Inter-American Development Bank

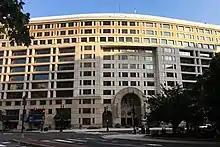
Main building of the Inter-American Development Bank headquarters at Washington, D.C.

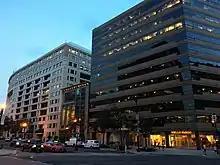
Inter-American Development Bank headquarters at Washington, D.C., left, the 1300 New York Ave NW building and right, the 1350 New York Ave. NW, Washington D.C. The Enrique V. Iglesias Auditorium is in the middle.

The IDB is one of the largest multilateral sources of financing for the Latin America and the Caribbean region. The IDB provides loans to borrowing member countries at standard commercial rates of interest, and has "preferred creditor" status, meaning that borrowers will repay loans to the IDB before repaying other obligations to other lenders such as commercial banks.